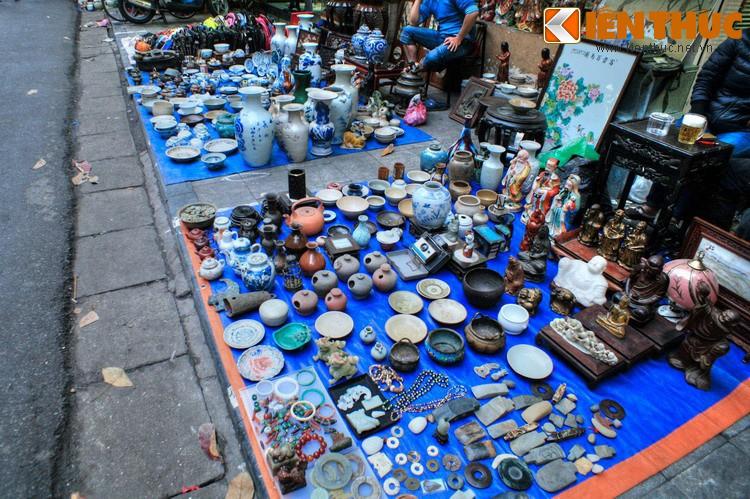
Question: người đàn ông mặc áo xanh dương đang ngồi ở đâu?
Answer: ở sạp bán các loại đồ gốm sứ